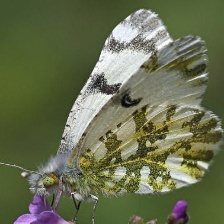
Species: LARGE MARBLE
Butterfly family (ImageNet category): cabbage_butterfly